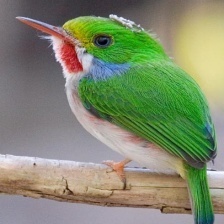
Species: CUBAN TODY
Scientific name: TODUS MULTICOLOR